Montreal Cognitive Assessment

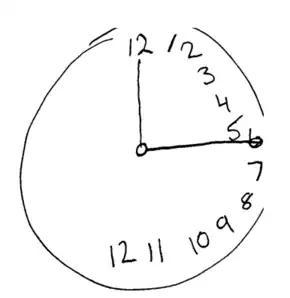
In the Montreal test, the participant is requested to draw a clock. This participant displays signs of allochiria.

The Montreal Cognitive Assessment (MoCA) is a widely used screening assessment for detecting cognitive impairment. It was created in 1996 by Ziad Nasreddine in Montreal, Quebec. It was validated in the setting of mild cognitive impairment (MCI), and has subsequently been adopted in numerous other clinical settings. This test consists of 30 points and takes 10 minutes for the individual to complete. The original English version is performed in seven steps, which may change in some countries dependent on education and culture. The basics of this test include short-term memory, executive function, attention, focus, and more.